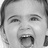
Emotion: happy